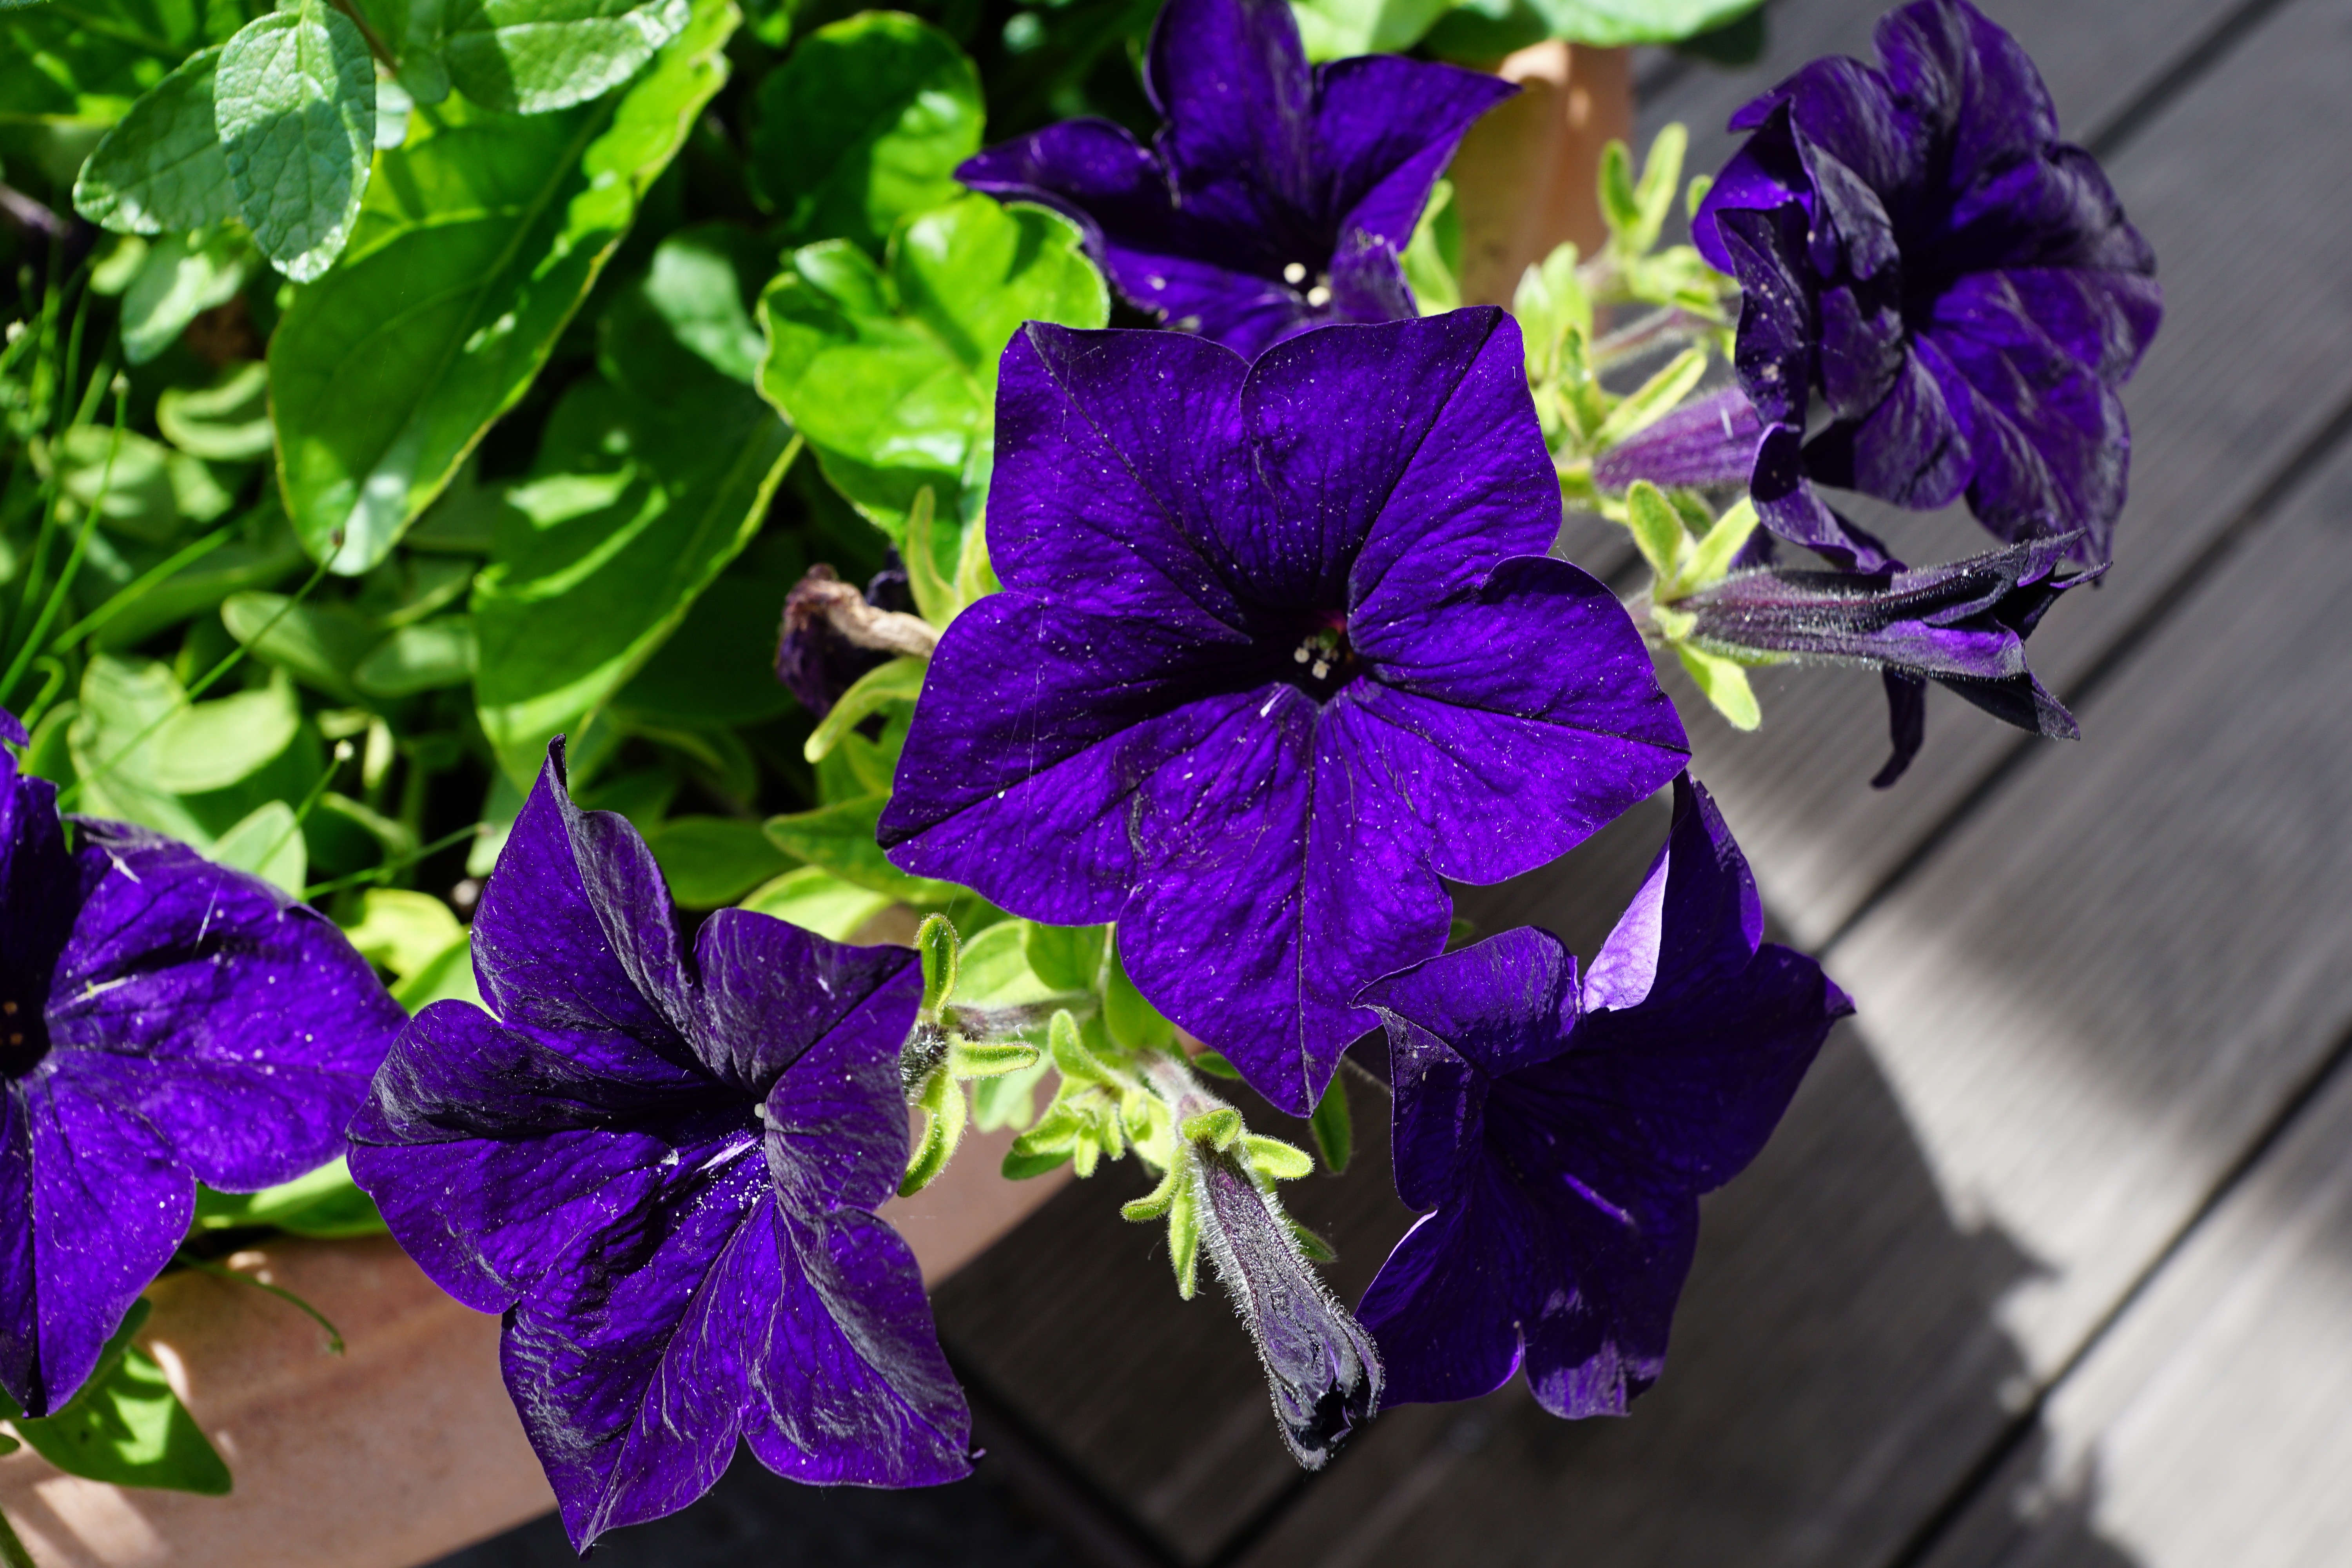
plant, flower, purple, petal, flora, flowers, velvet, violet, flowering plant, flower bouquet, land plant